Pierre-Simon Laplace

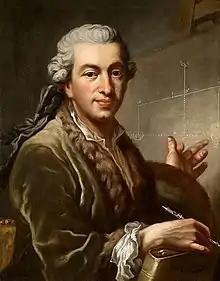
Portrait of Pierre-Simon Laplace by Johann Ernst Heinsius (1775)

Some details of Laplace's life are not known, as records of it were burned in 1925 with the family château in Saint Julien de Mailloc, near Lisieux, the home of his great-great-grandson the Comte de Colbert-Laplace. Others had been destroyed earlier, when his house at Arcueil near Paris was looted in 1871.